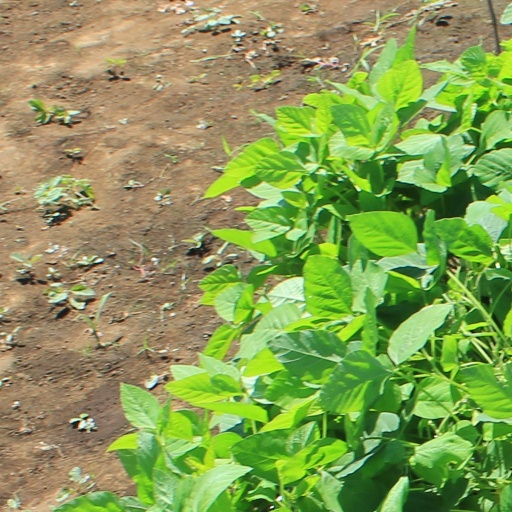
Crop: soybean